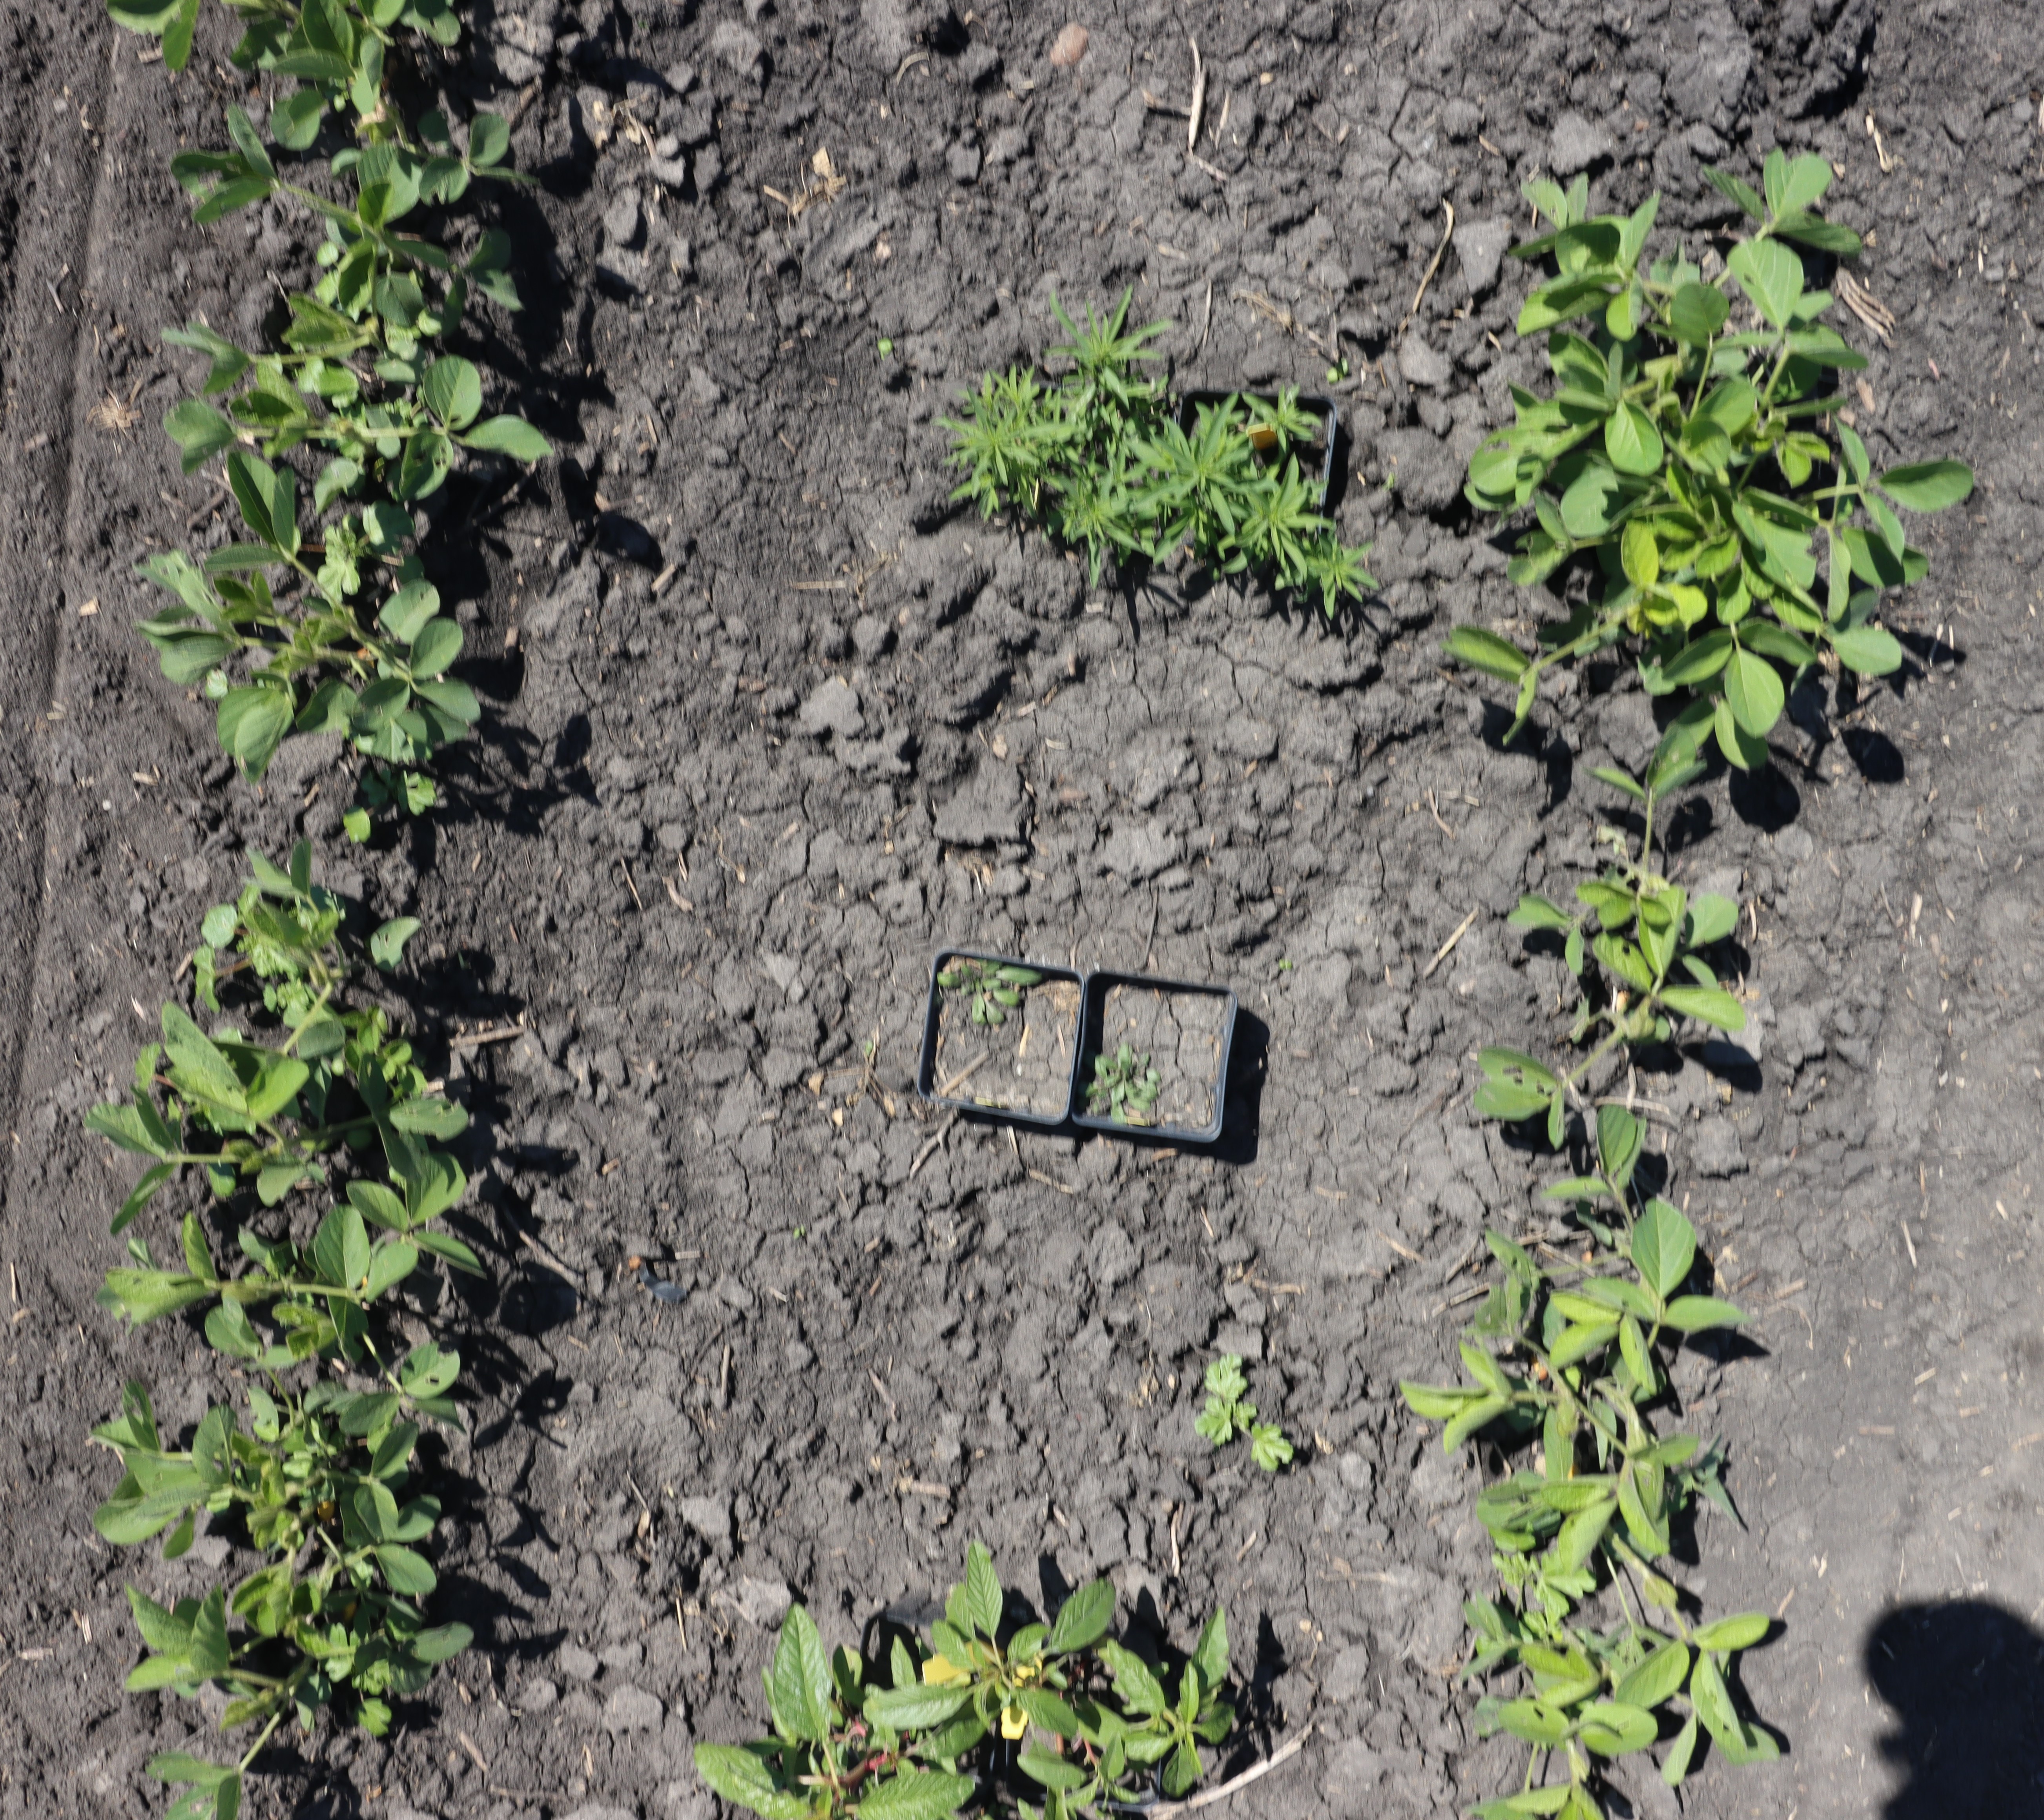
Crop: Soybean
Objects: Soybean, Soybean, Soybean, Soybean, Soybean, Soybean, Soybean, Kochia, Kochia, Waterhemp, Horseweed, Horseweed